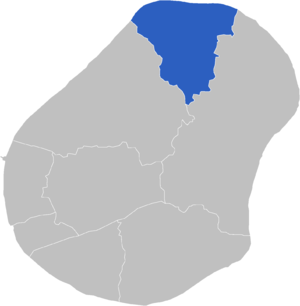
Carte de localisation de la circonscription électorale d'Anetan, Nauru
Anetan, en nauruan Añetañ, est un des quatorze districts et une des huit circonscriptions électorales de Nauru.